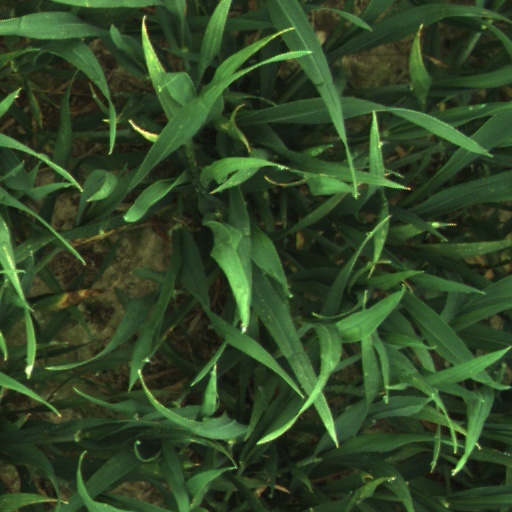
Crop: wheat